Yorkshire County Cricket Club

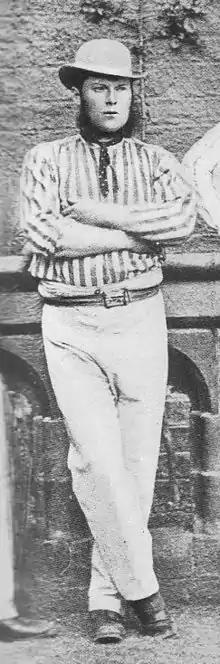
Roger Iddison, the first captain of Yorkshire: he led the team until 1872.

On 7 March 1861, during a meeting at the Adelphi Hotel in Sheffield, a Match Fund Committee was established to run Yorkshire county matches. The committee was made up from the management committee of the Bramall Lane ground and representatives from clubs willing to pay £1 to the fund. But the committee was unable to persuade other clubs that it was not seeking to promote Sheffield cricket and a lack of funds prevented some matches being played in 1862.